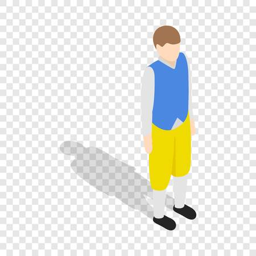
man wearing in traditional swedish national costume isometric icon 3d on a transparent background